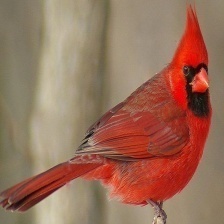
Species: NORTHERN CARDINAL
Scientific name: CARDINALIS CARDINALIS